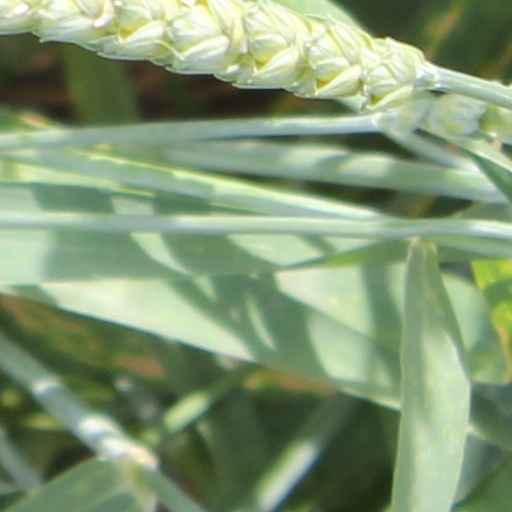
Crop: wheat